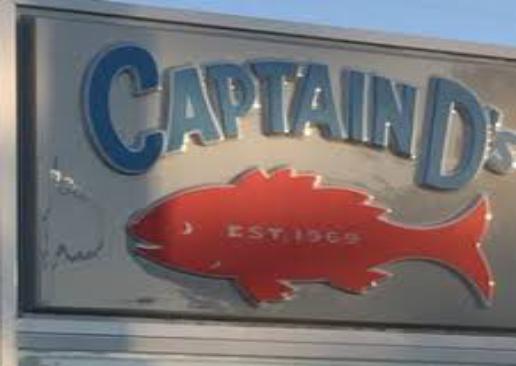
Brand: Captain D's
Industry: Food